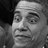
Emotion: surprise